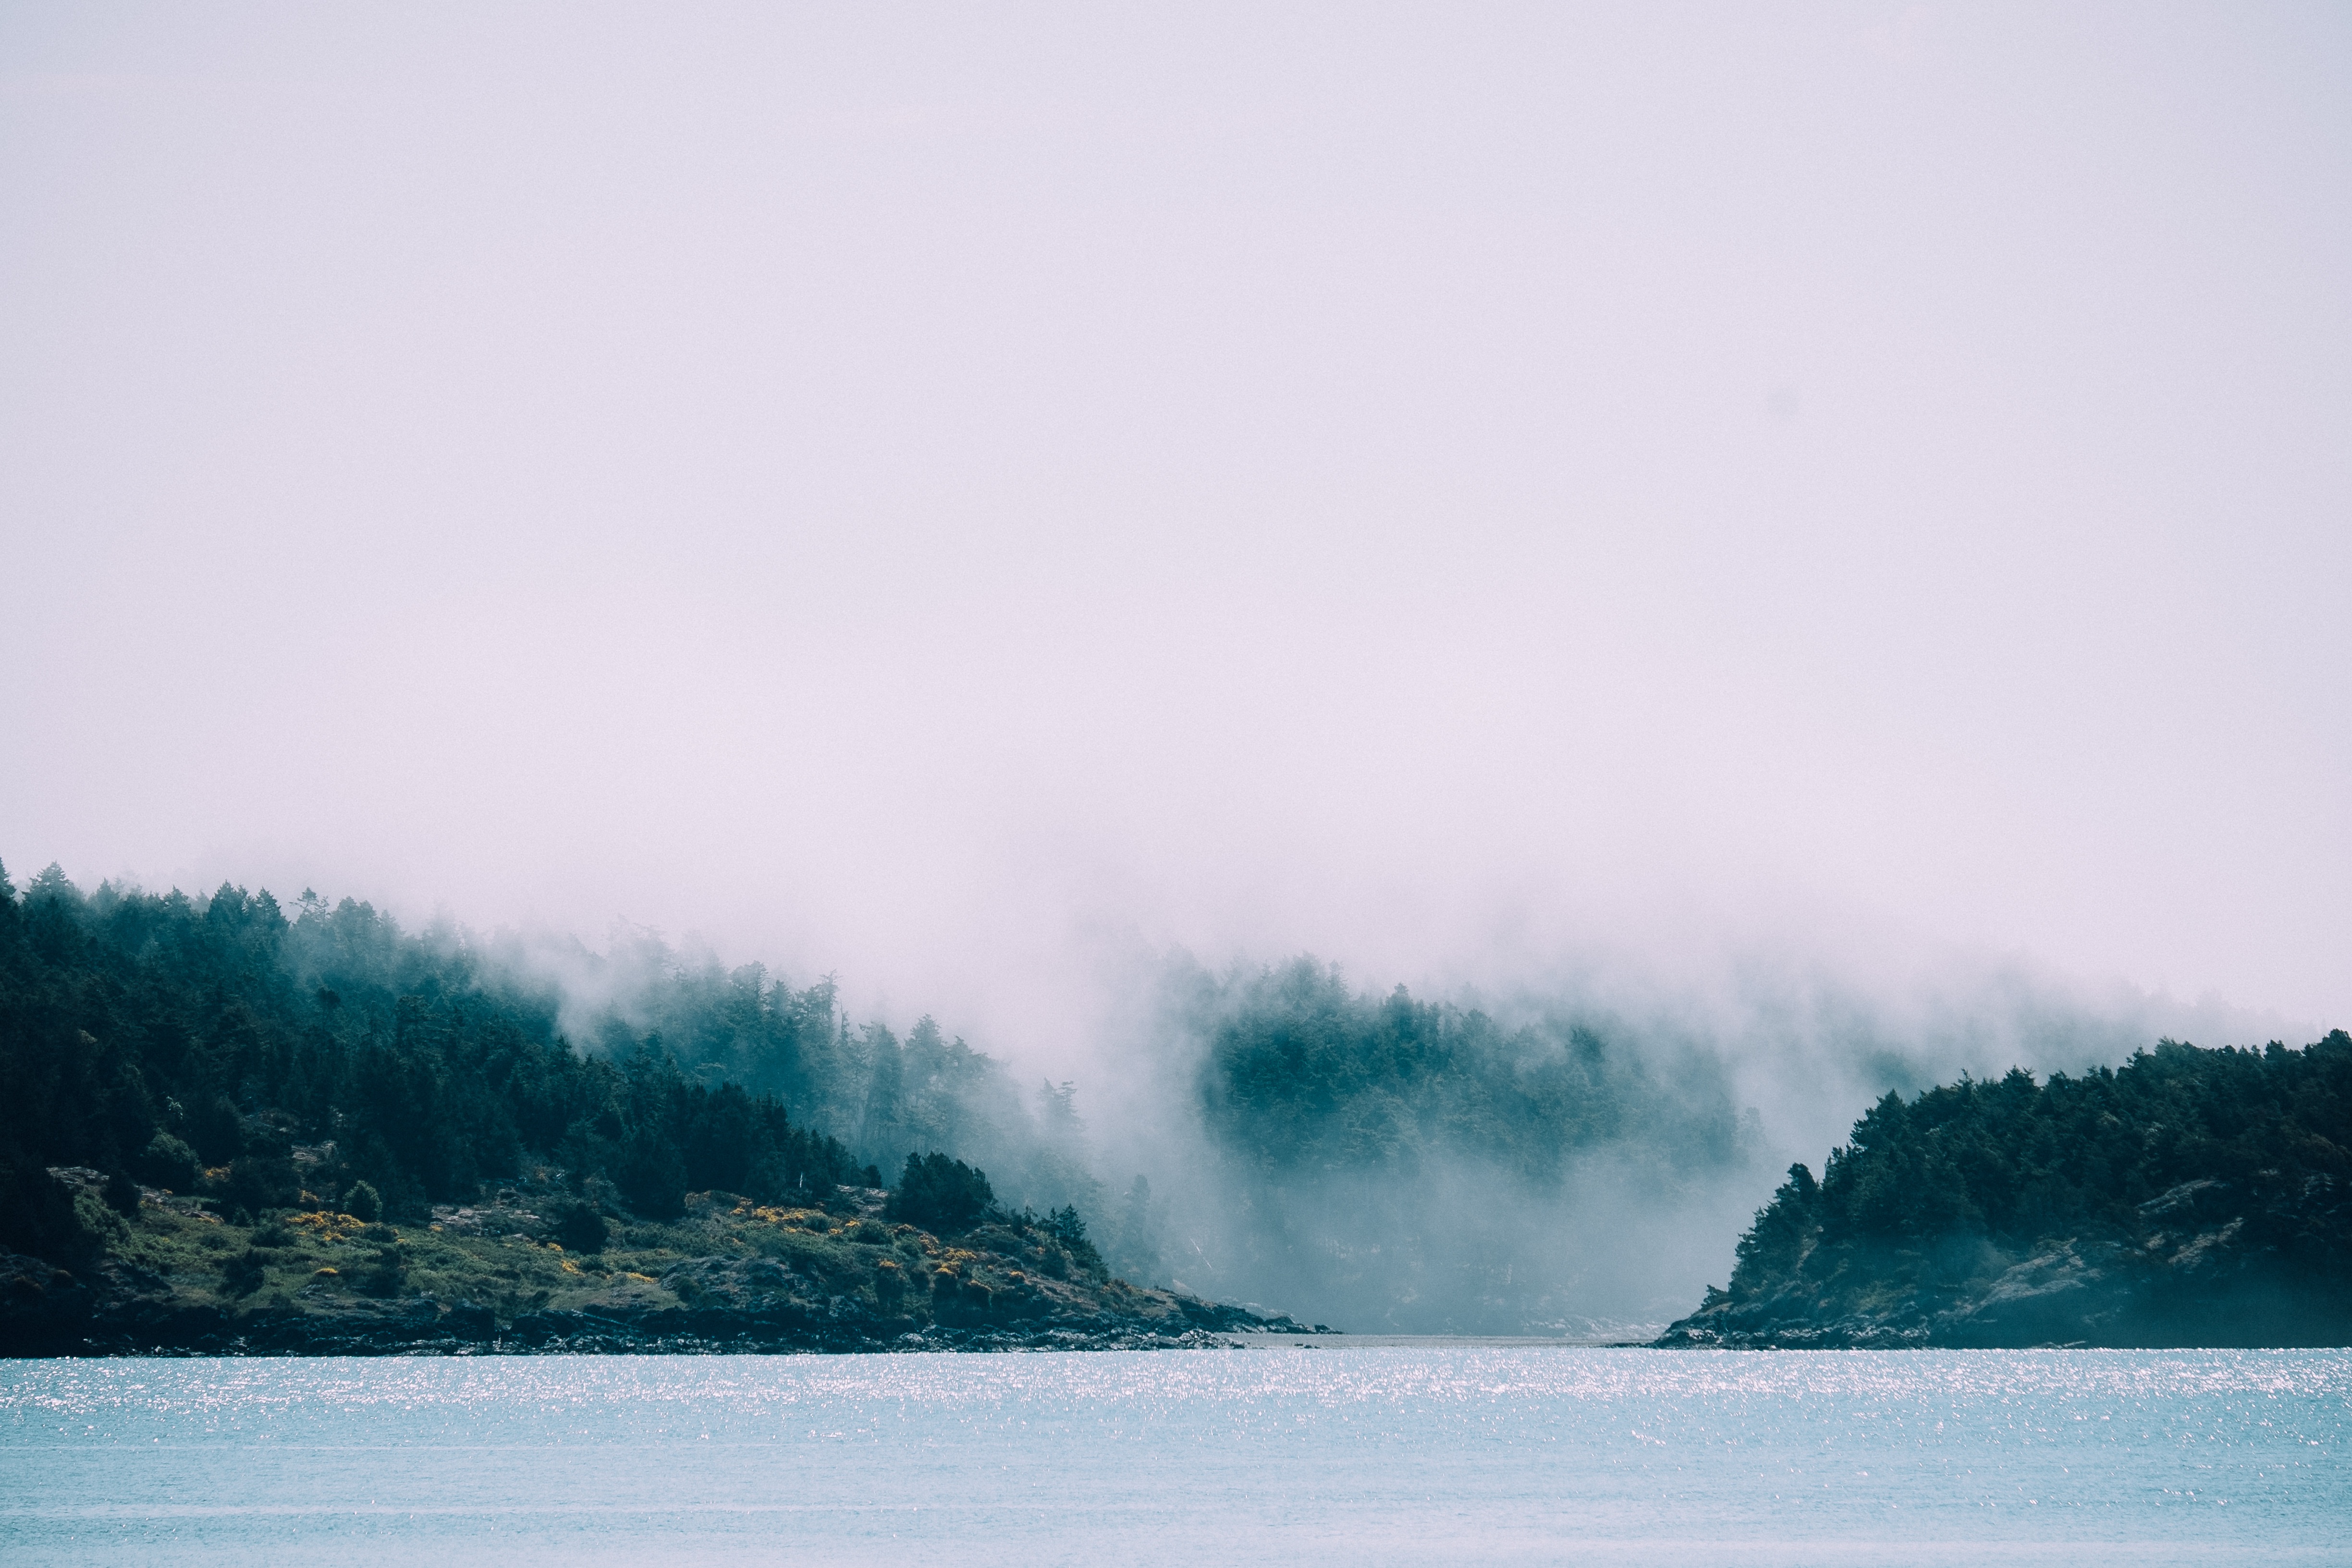
beach, landscape, sea, coast, water, nature, ocean, horizon, cloud, sky, fog, mist, morning, shore, wave, lake, dawn, weather, body of water, atmospheric phenomenon, atmosphere of earth, wind wave